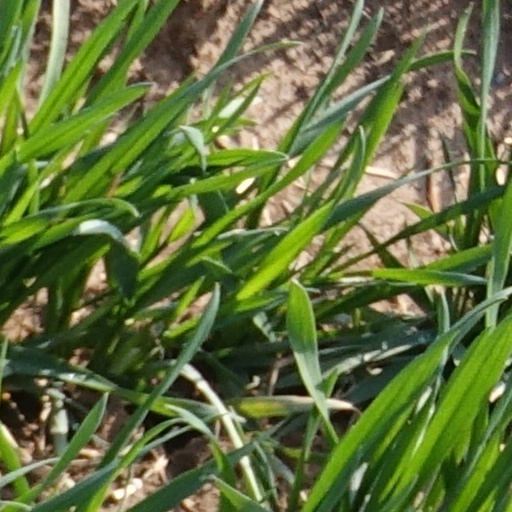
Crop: wheat